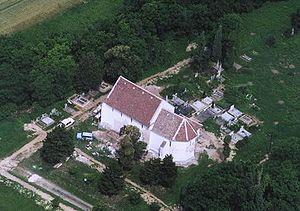
Szenyér est un village et une commune du comitat de Somogy en Hongrie.